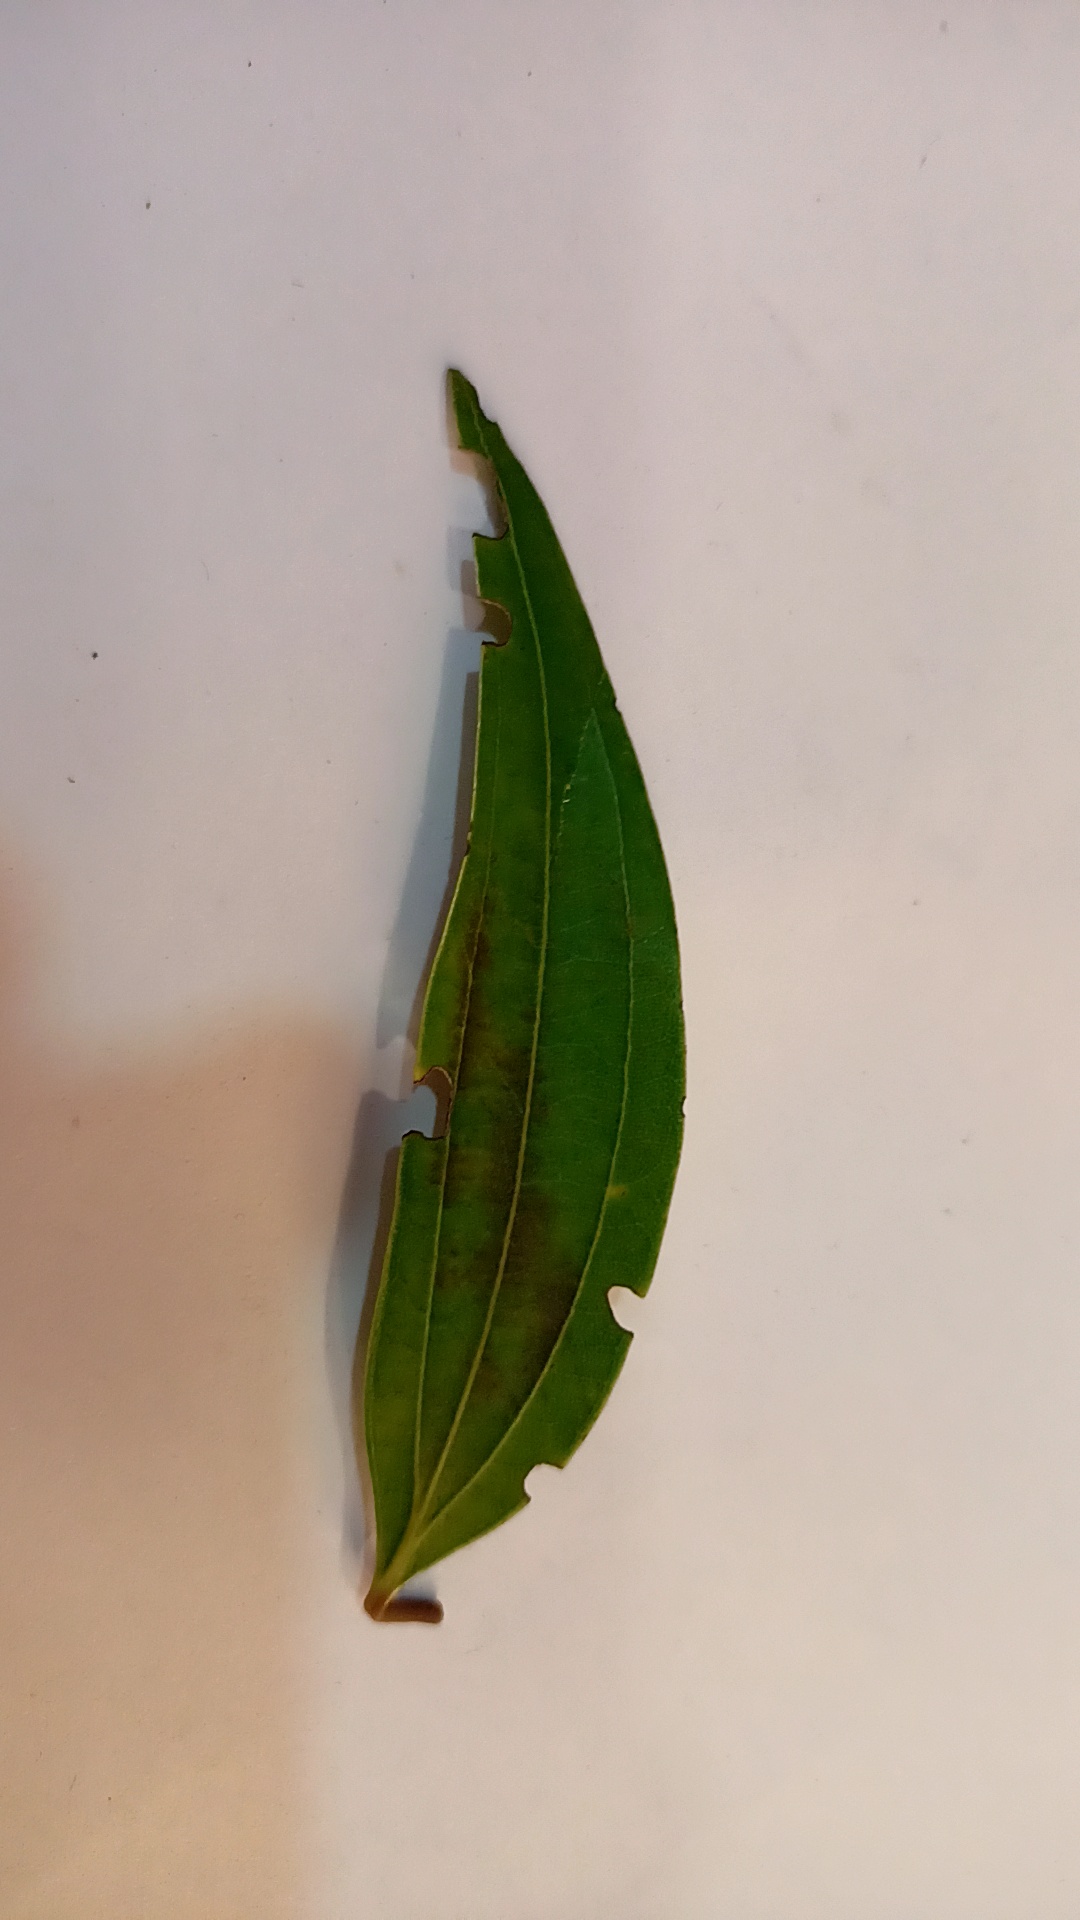
Label: Disease